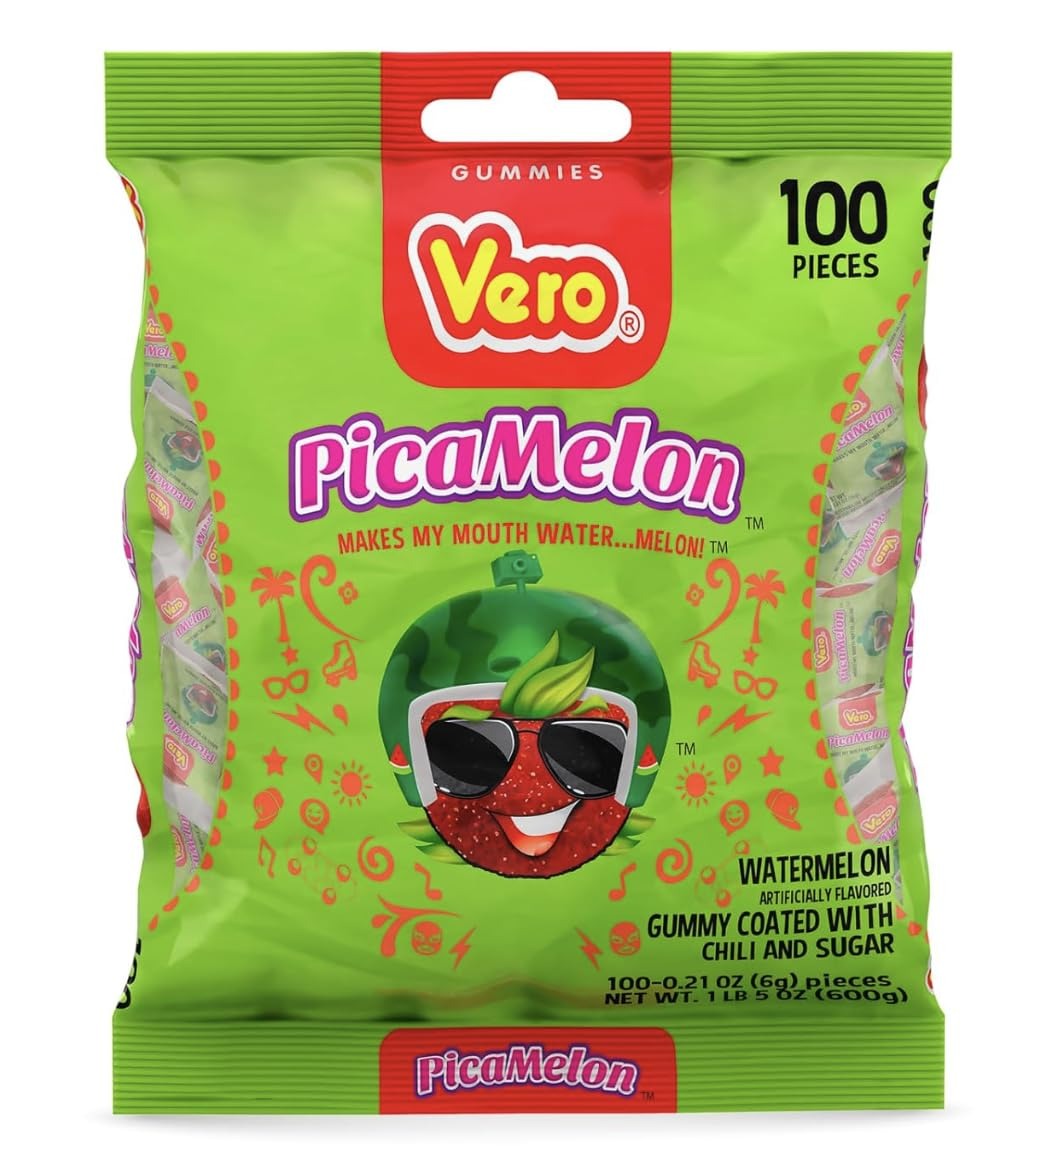
Item Name: 4pack Vero Pica Gomas Strawberry,mango,watermelon,tamarind
Value: 84.0
Unit: Ounce

Price: 32.99